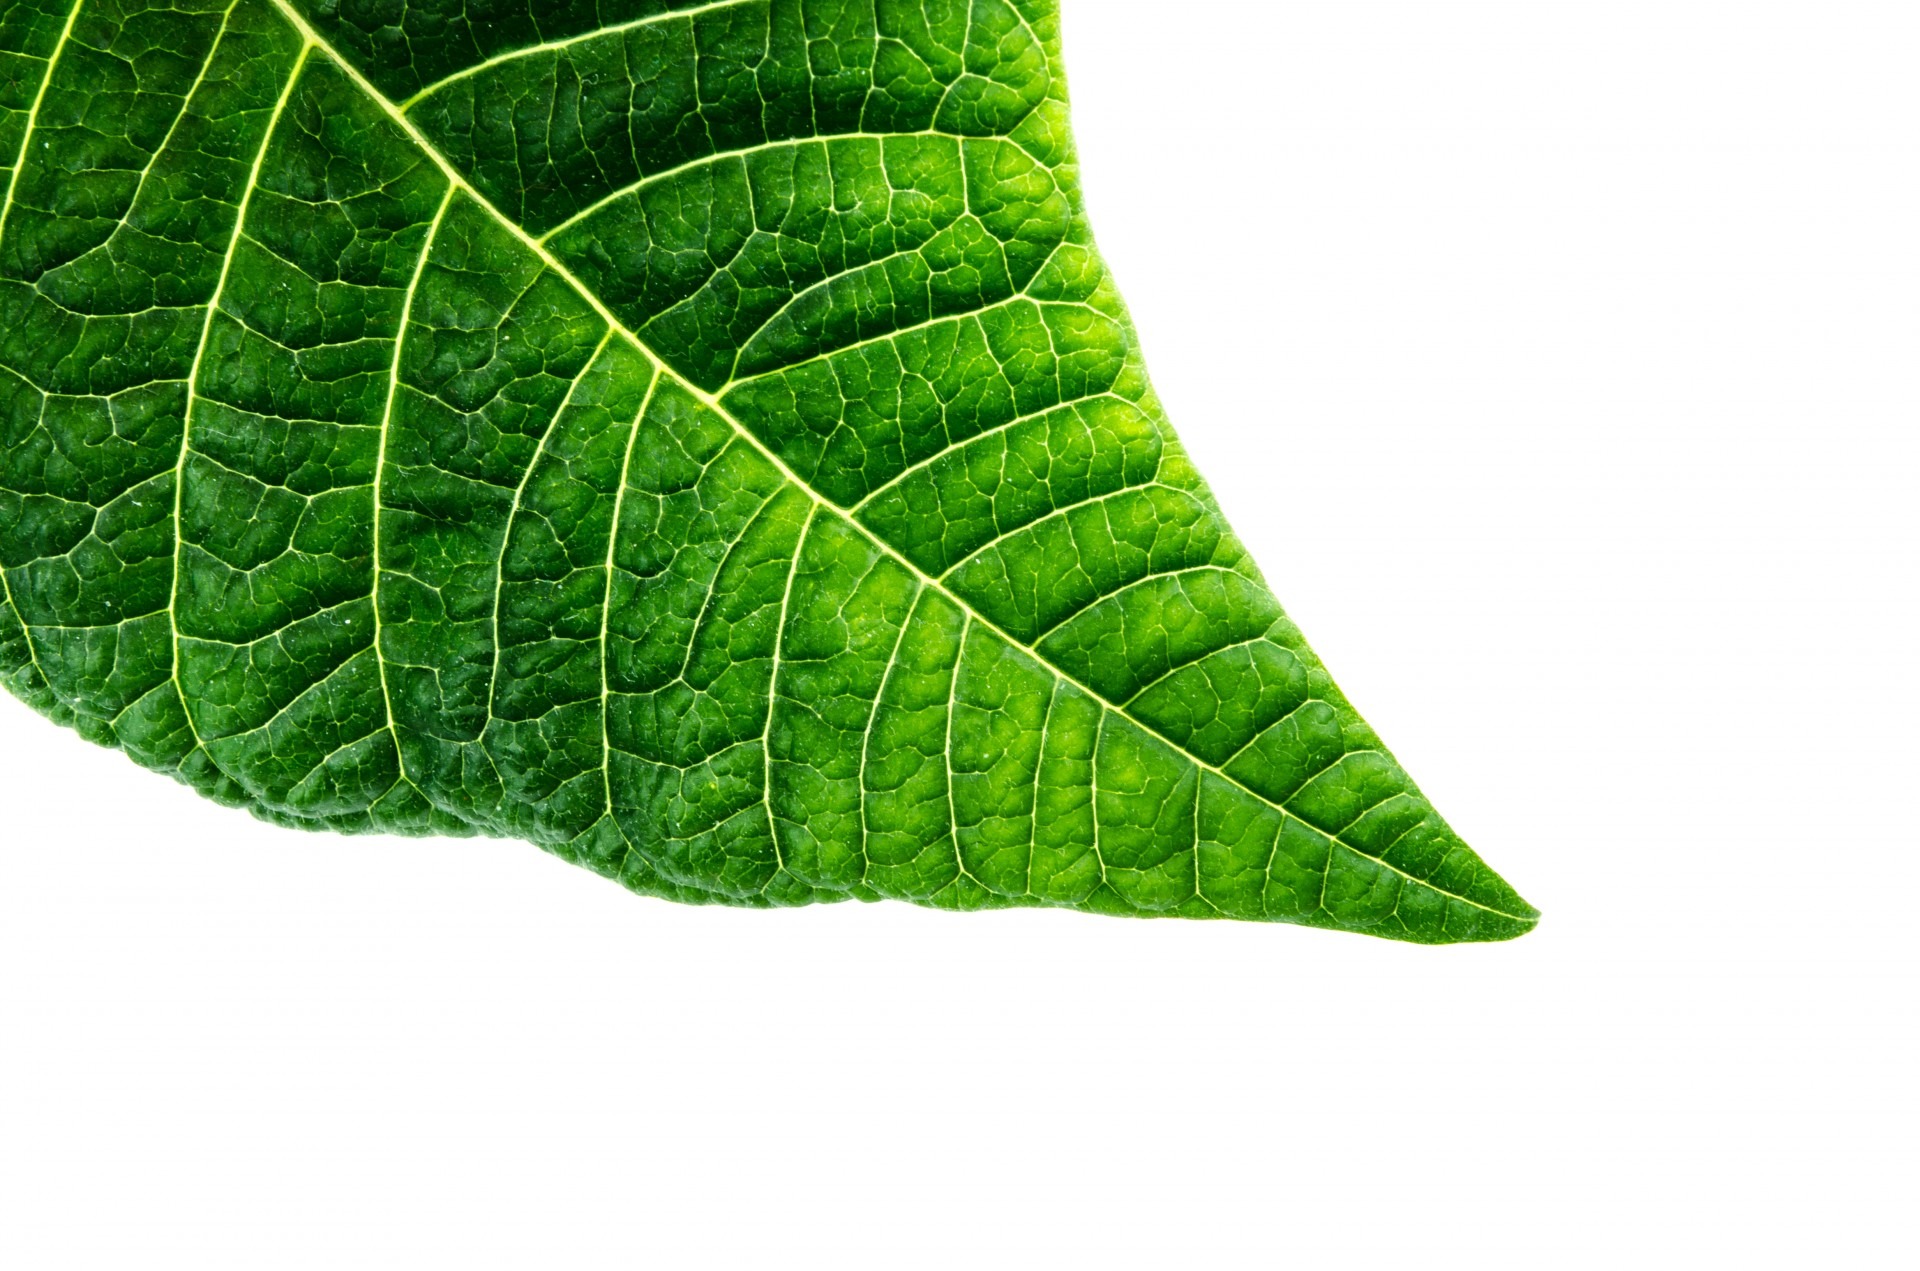
abstract, plant, texture, leaf, flower, foliage, spring, green, produce, macro, grow, natural, environmental, photosynthesis, healthy, flora, botanical, vein, life, ecology, close up, lines, seasons, bright, way, change, dramatic, linear, simple, organic, element, greenish, land plant